Antônio Pizzonia

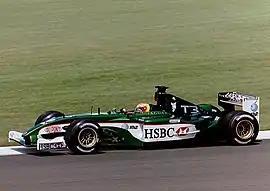
Pizzonia driving for Jaguar during the 2003 British Grand Prix.

In 2004 he returned to Williams as test driver. Before the German Grand Prix, it was announced that Pizzonia would take over from Marc Gené, who had been filling in for the injured Ralf Schumacher. At the German Grand Prix, he finished 7th to take his first 2 career points; he repeated the feat at the Hungarian Grand Prix.